History of Rajasthan

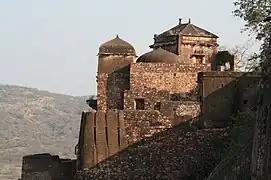
Rani Haveli

The earliest historical Chahamana king is the 6th century ruler Vasudeva.